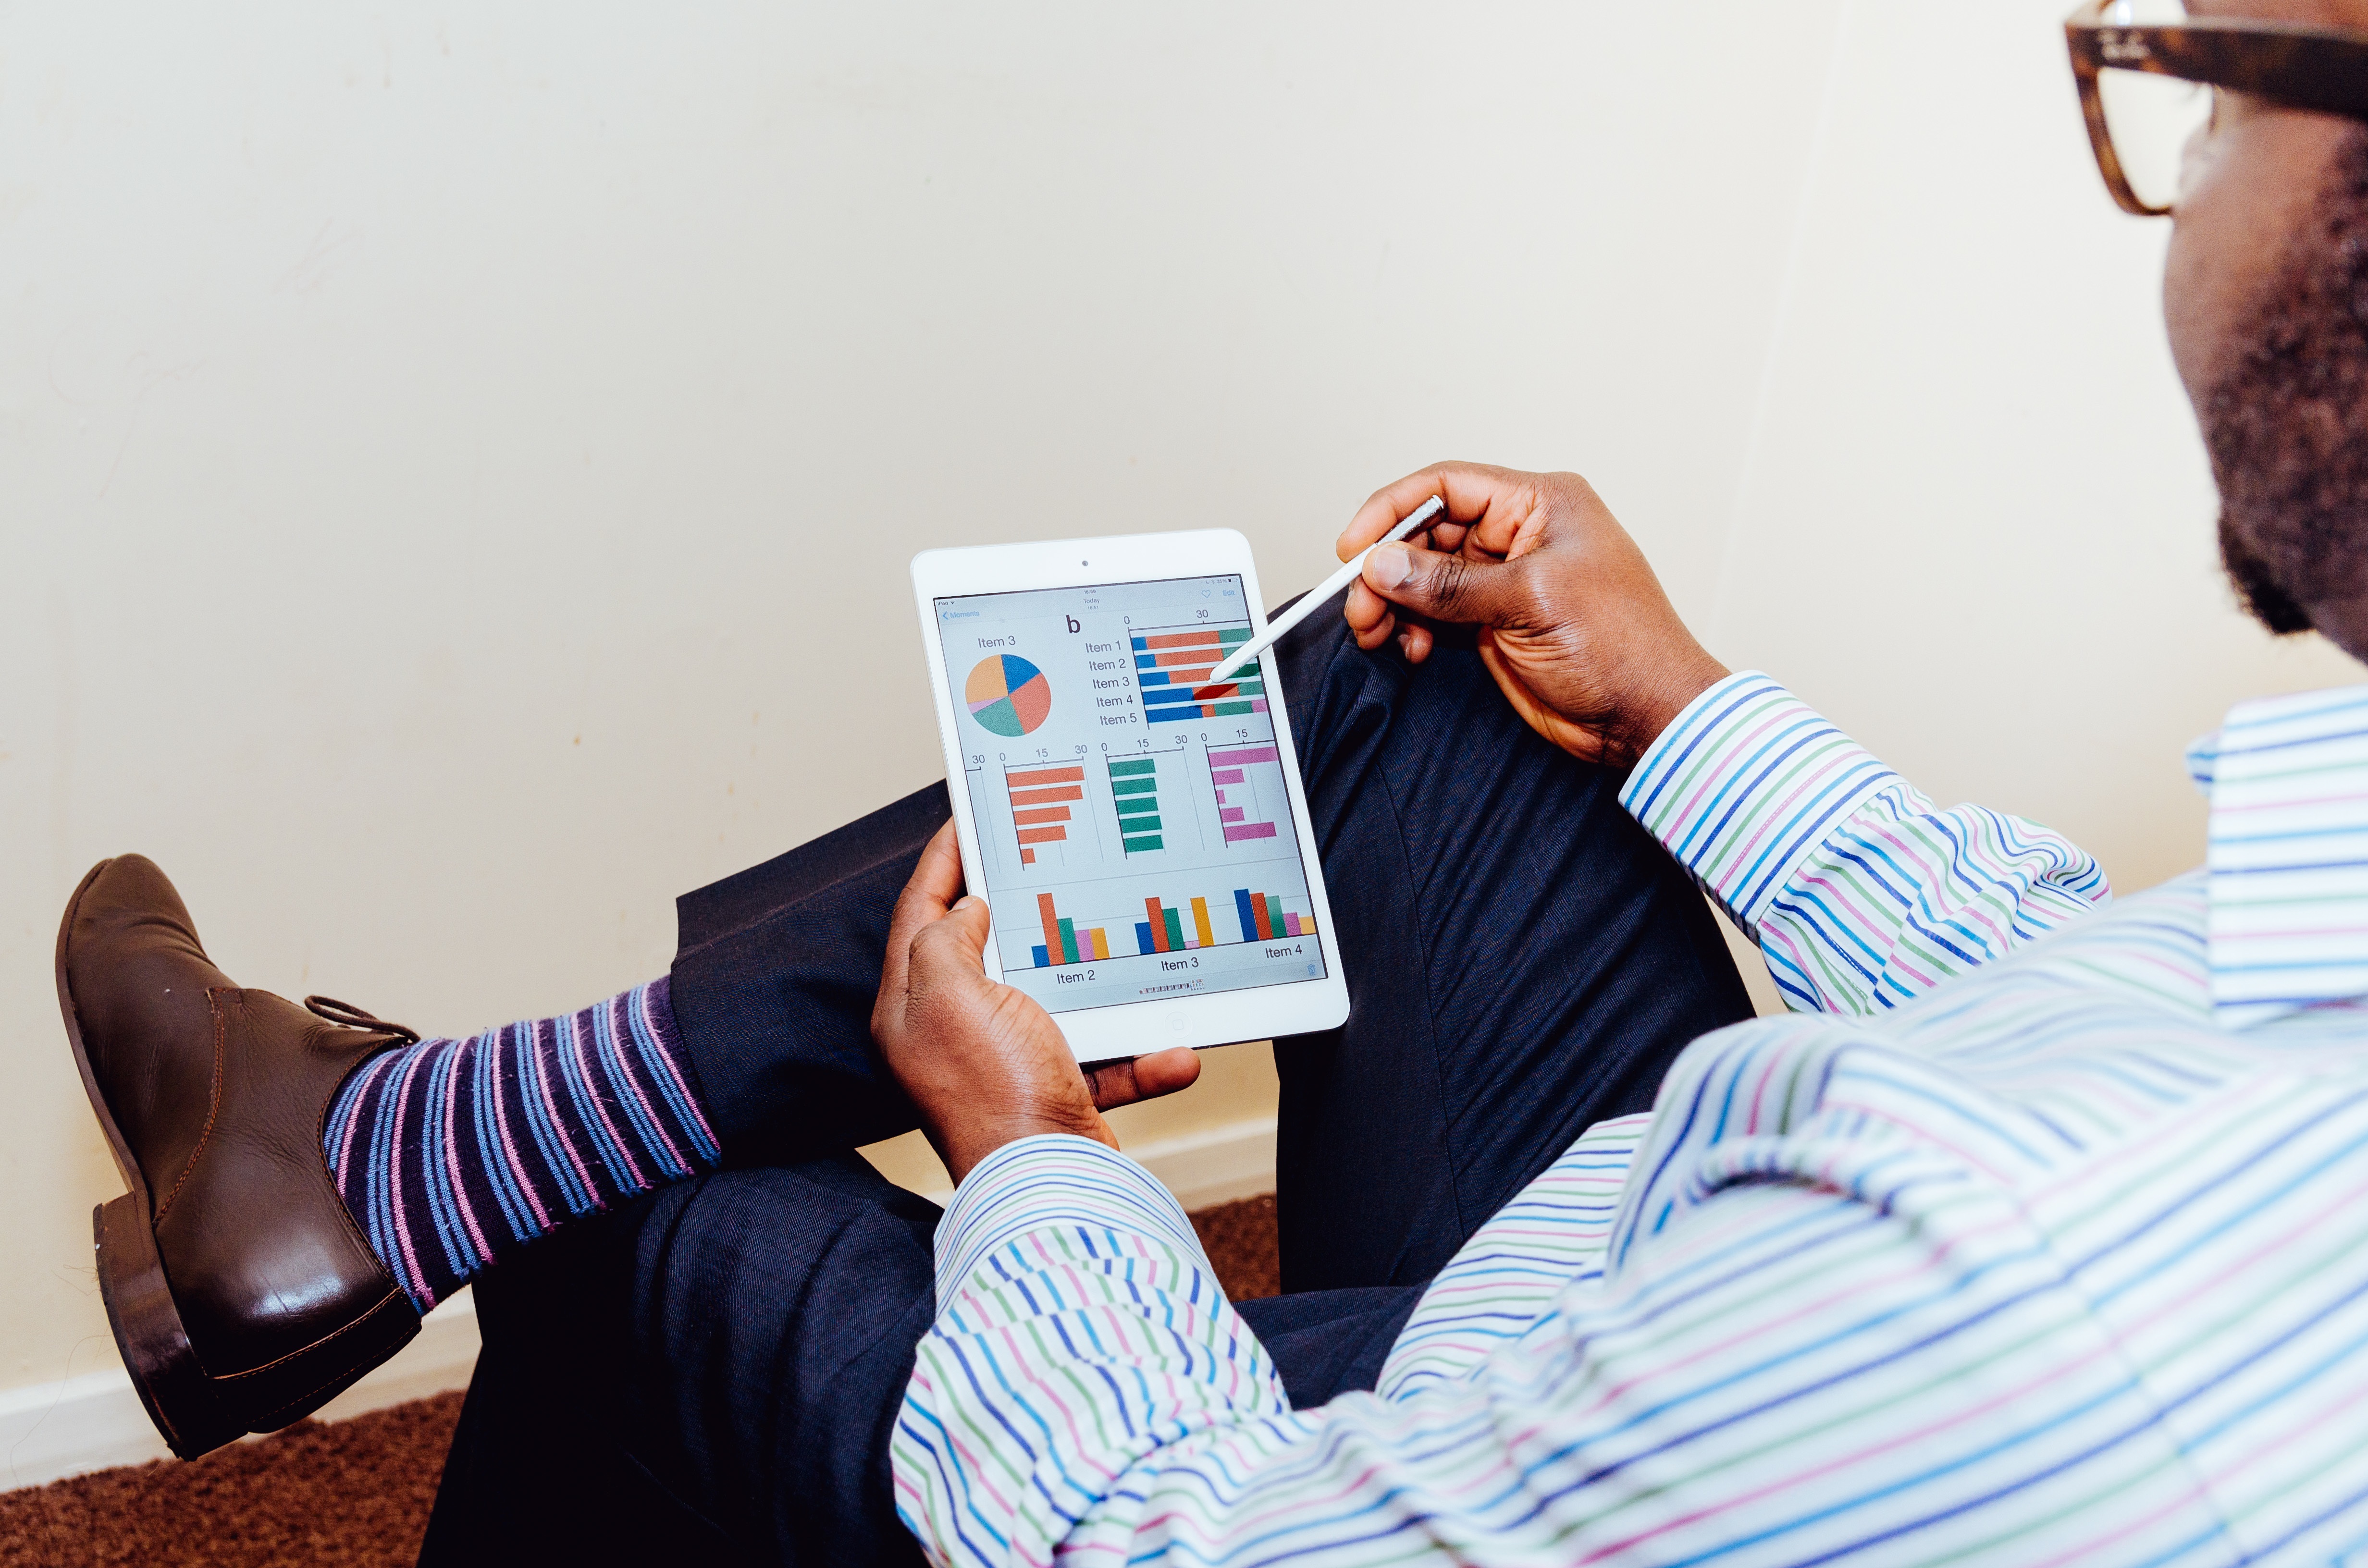
work, hand, man, person, technology, guy, conversation, cash, learning, sense